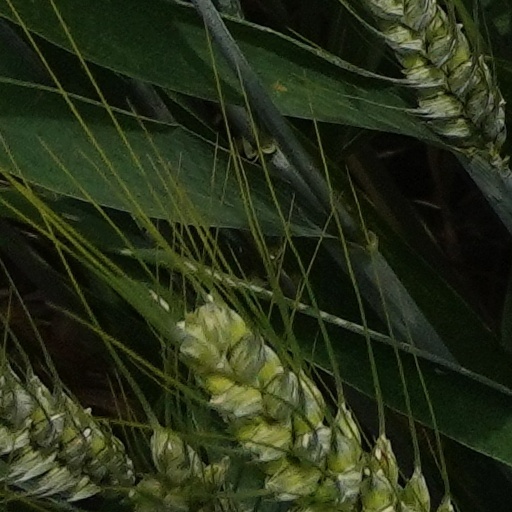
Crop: wheat